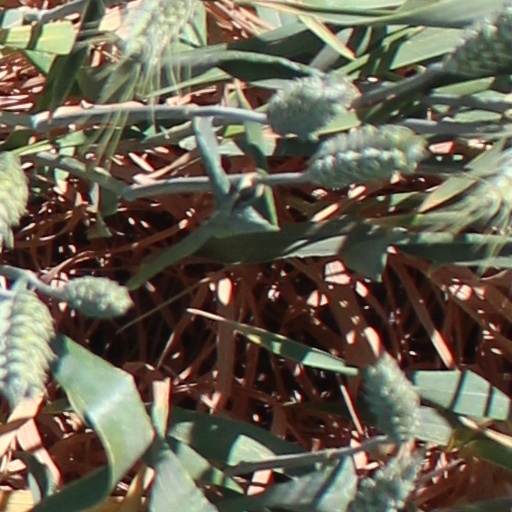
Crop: wheat